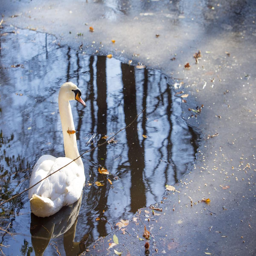
breaking the ice : for wild birds , the area 's frozen ponds have become troubled waters